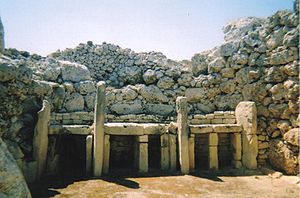
Ġgantija
Ggantija-templet.
Ġgantija er et tempelkompleks af megalitter, bygget i yngre stenalder på øen Gozo i Middelhavet. Ġgantija-templerne er de tidligste af en række megalit-templer på Malta. Folket der byggede dem opførte de to Ġgantija-templer i yngre stendalder; templerne er således ca. 5500 år gamle og blandt de ældste menneskeskabte religiøse bygninger. Tillige med andre lignende bygningsværker er disse templer blevet optaget på UNESCOs Verdensarvsliste som de megalitiske templer på Malta.